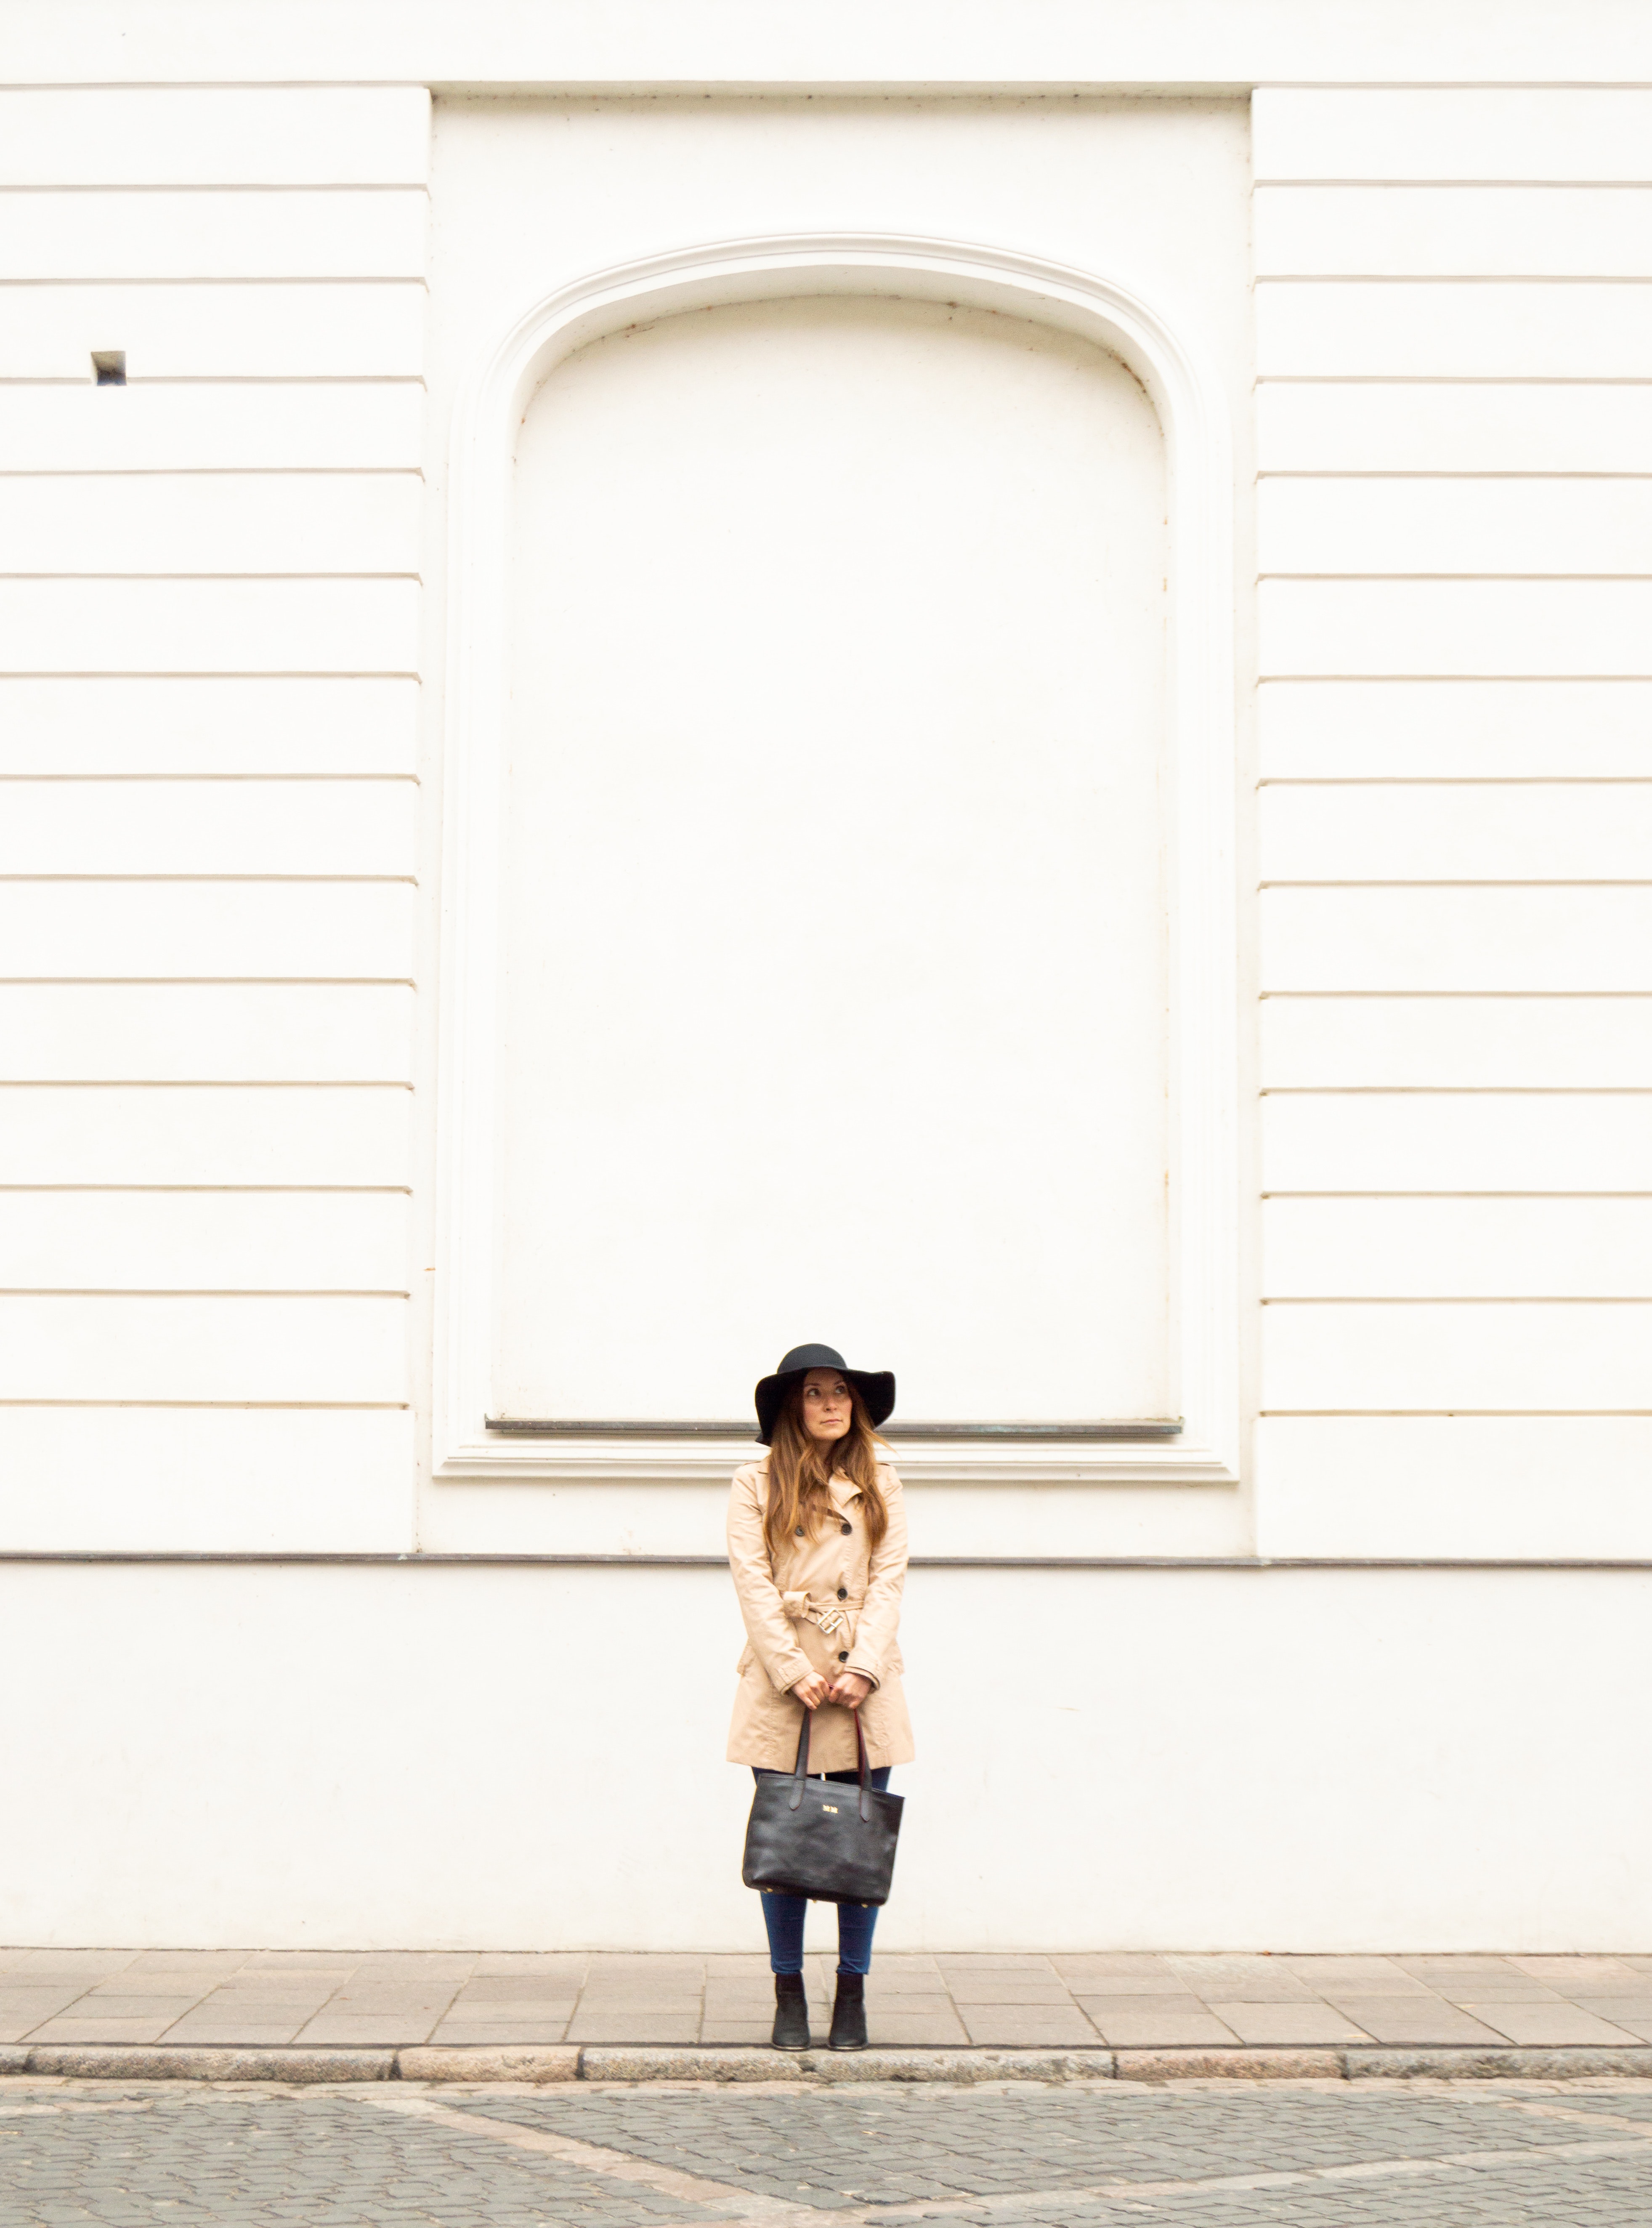
photograph, standing, snapshot, shoulder, outerwear, girl, window